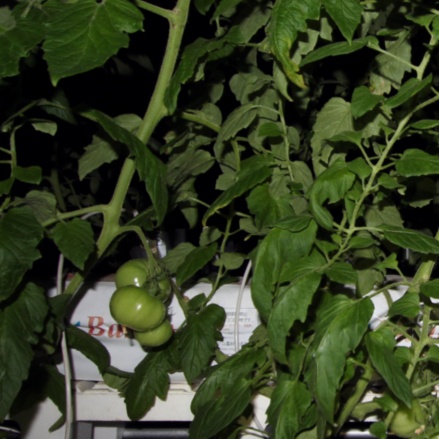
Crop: tomato